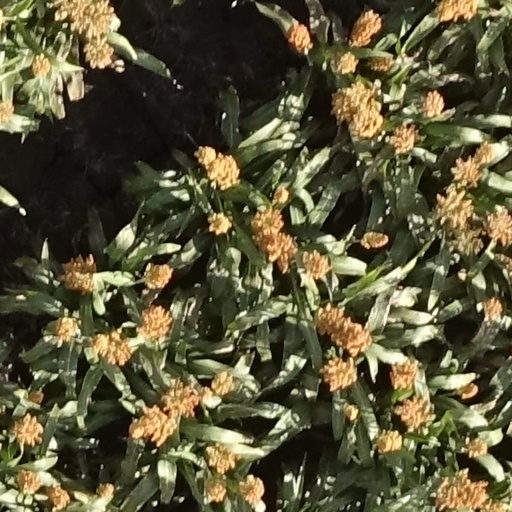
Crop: sorghum